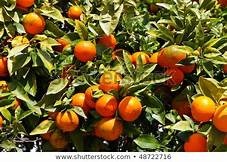
Label: mandarine